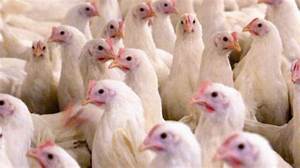
Label: gallina